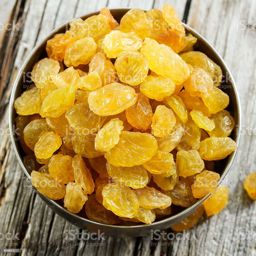
ingredient in a bowl , selective focus royalty - free